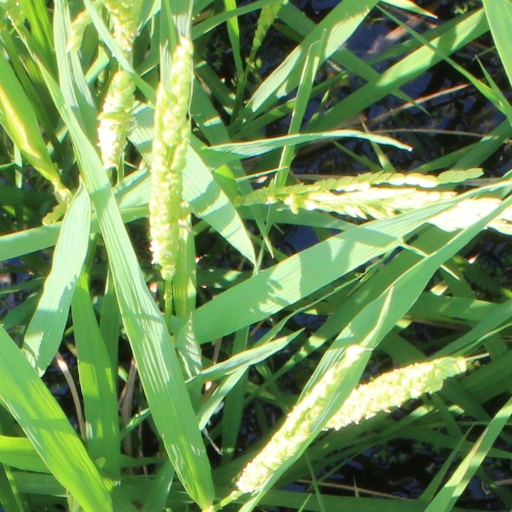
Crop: rice